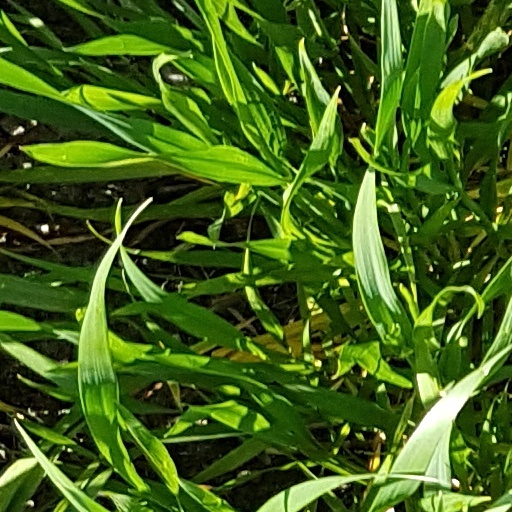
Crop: wheat